AK-100 (naval gun)

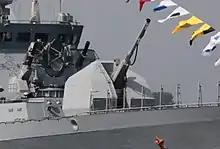
The modernized A-190E-01 naval gun, featured with a stealthy turret design.

The A190, also known as AK-190 and A-190, is a modernized lightweight version of AK-100 developed by Burevestnik Central Scientific Research Institute that first entered service in 1997. Deliveries started to the RF Navy to replace the AK-176 gun mount in 2012 and more than 30 systems with a firing range of more than 20 km were delivered as of 2020.